Dalton Gang

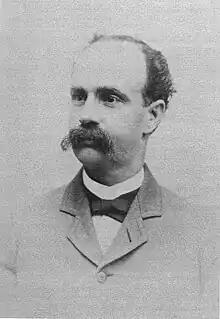
Tulare County Sheriff Gene Kay, taken in 1891 when he was sworn into office

Bob and Emmett were hiding out in a ranch barn a mile west of Malaga, and after arriving the brothers talked until morning. Lit noticed that Grat's horse was indeed limp and agreed to help Grat sell it. Since the horse was lame, they could only get $60 for it and Grat was unable to find another horse afterwards. Grat shipped his saddle and riding rig to Delano and took the train to Traver where he met Bob and Emmett. They played poker all night in Traver and then traveled to Tulare to do the same. They had been following the Southern Pacific pay car as it made its way down the valley from Oakland to Bakersfield to pay railroad employees. This train was always accompanied by a crowd of gamblers and prostitutes, and Grat and Bob had "followed the pay car" together several times before.